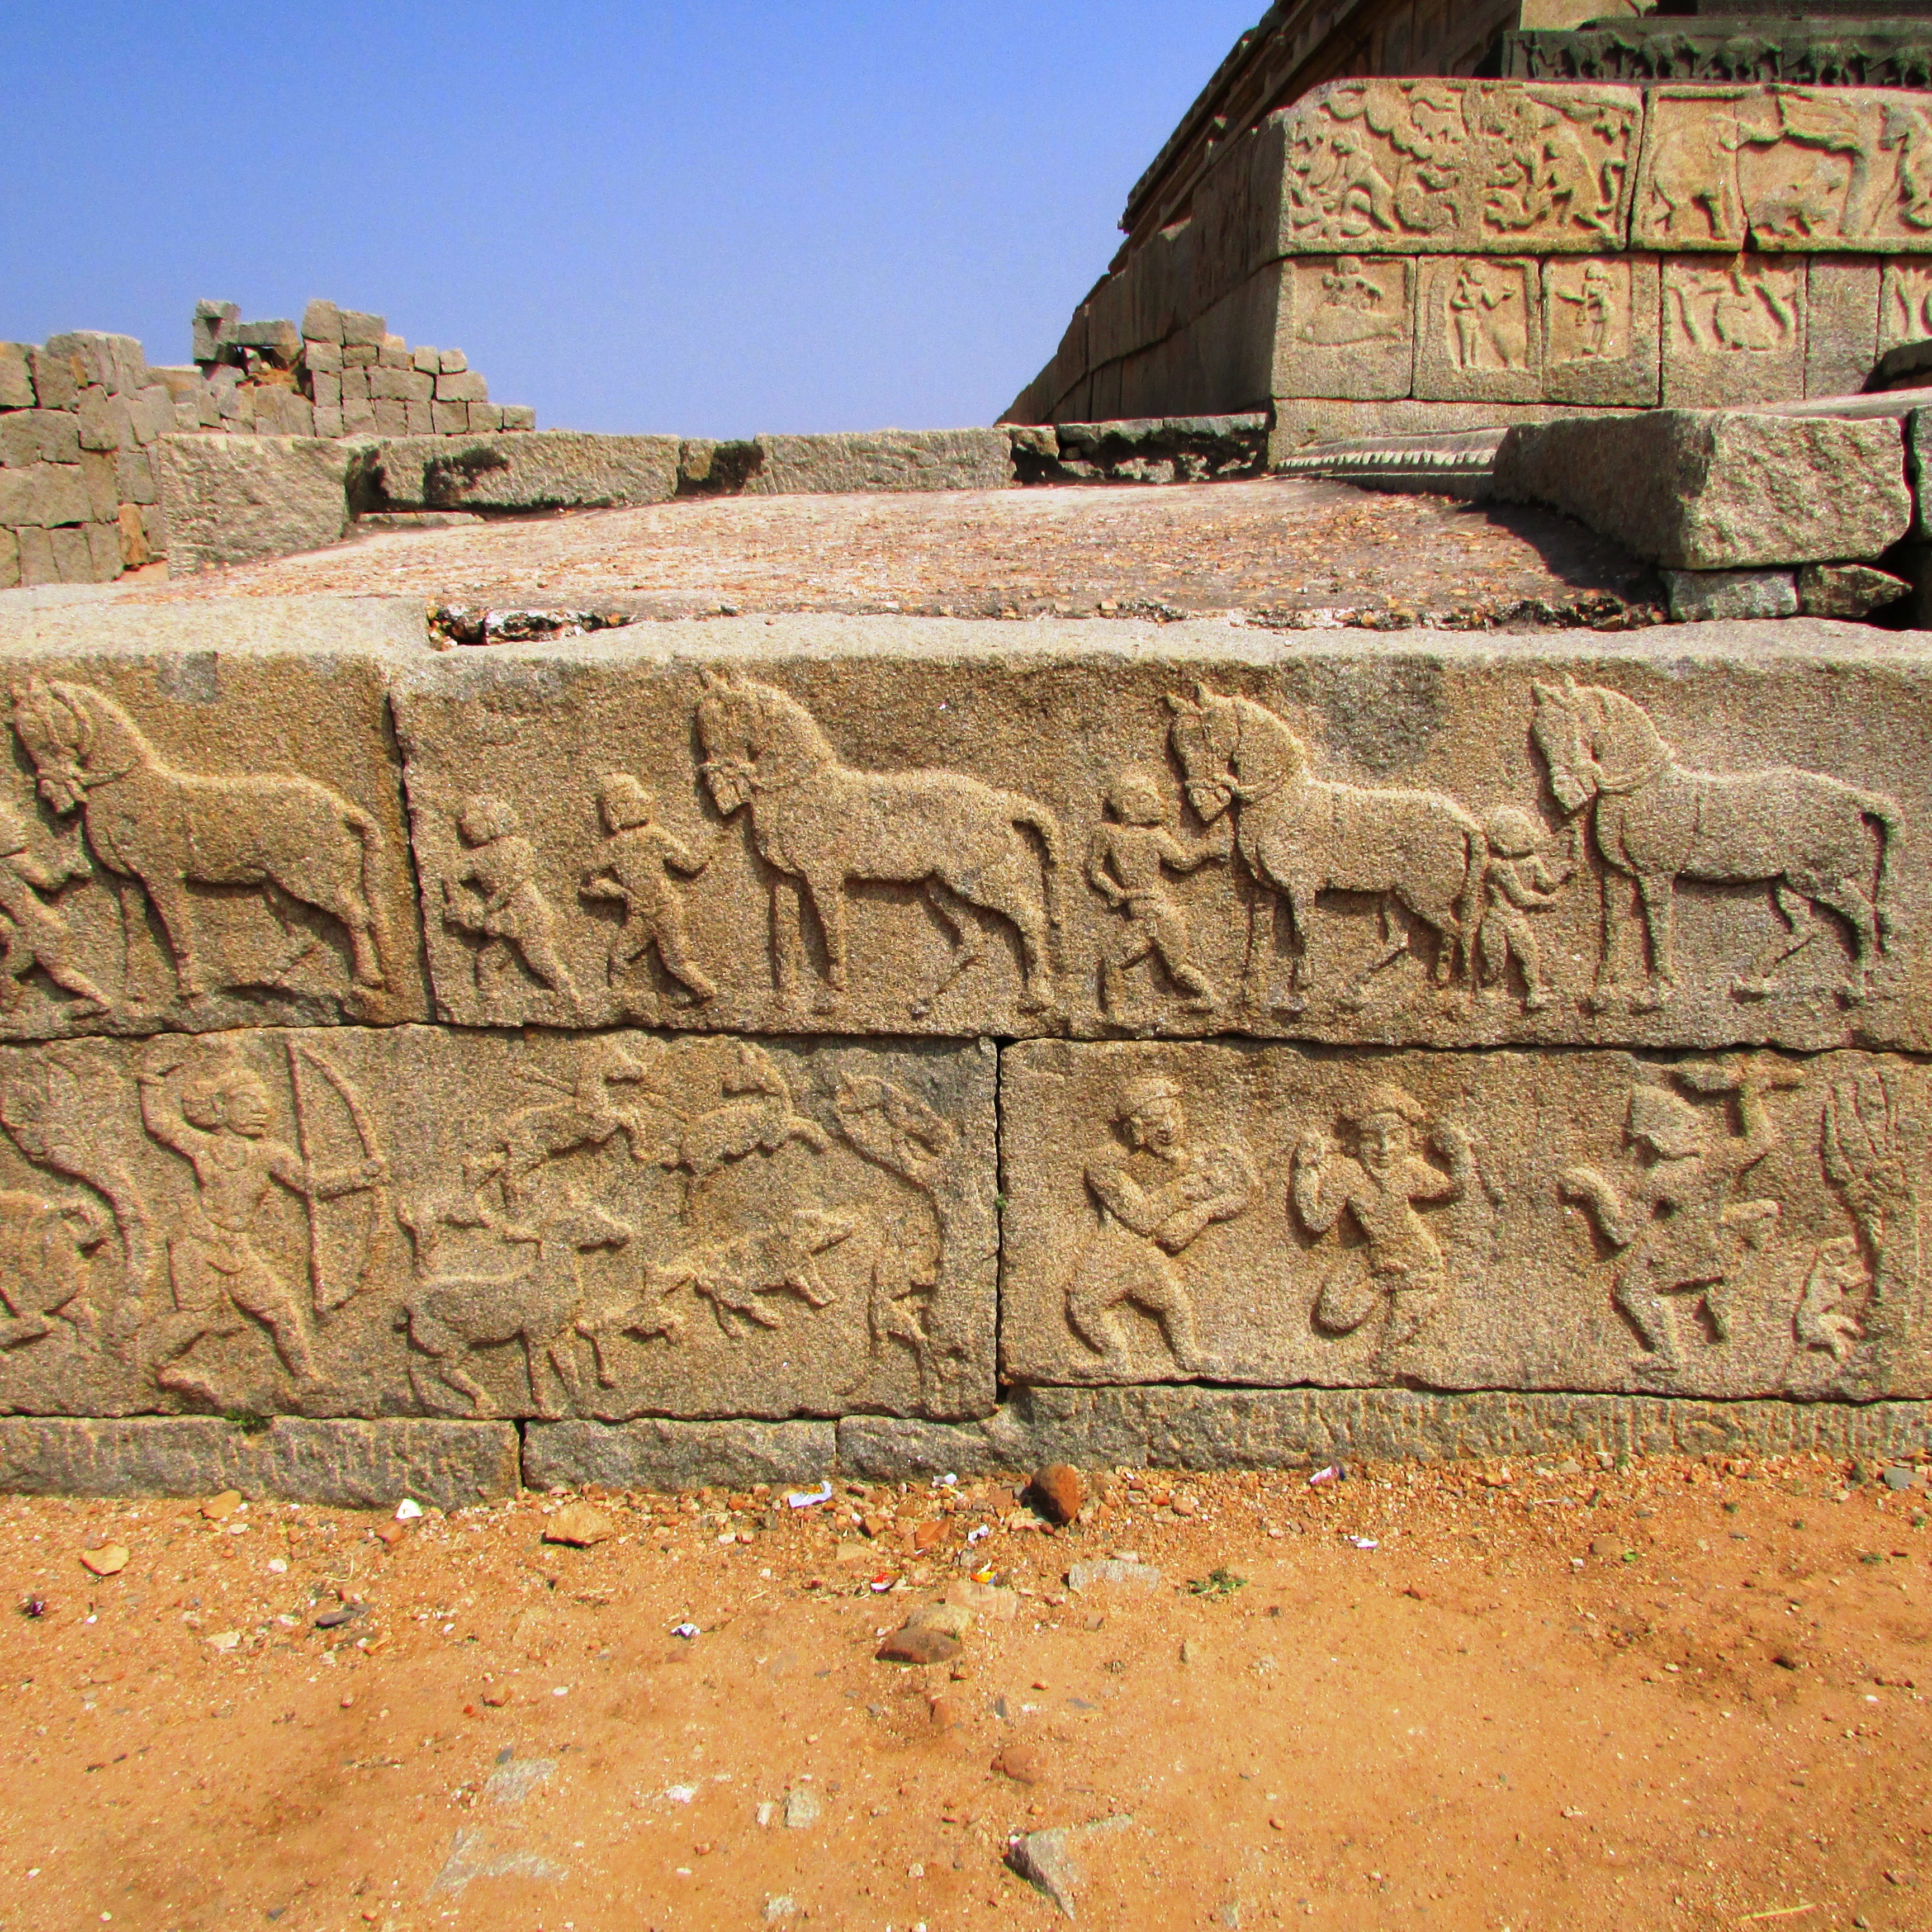
rock, creative, structure, wall, stone, monument, statue, artistic, soil, ancient, fortification, brick, terrain, artwork, sculpture, geology, creativity, design, temple, ruins, badlands, india, historical, stonework, wadi, archaeological site, hampi, ancient history, sculpture of warriors